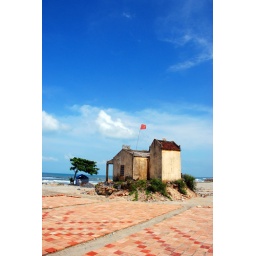
An abandoned house next to China beach in Da Nang